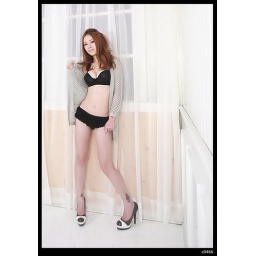
Nicole got pretty face and good figure,when she dressed black Underwear in studio, it was so charming and attractive